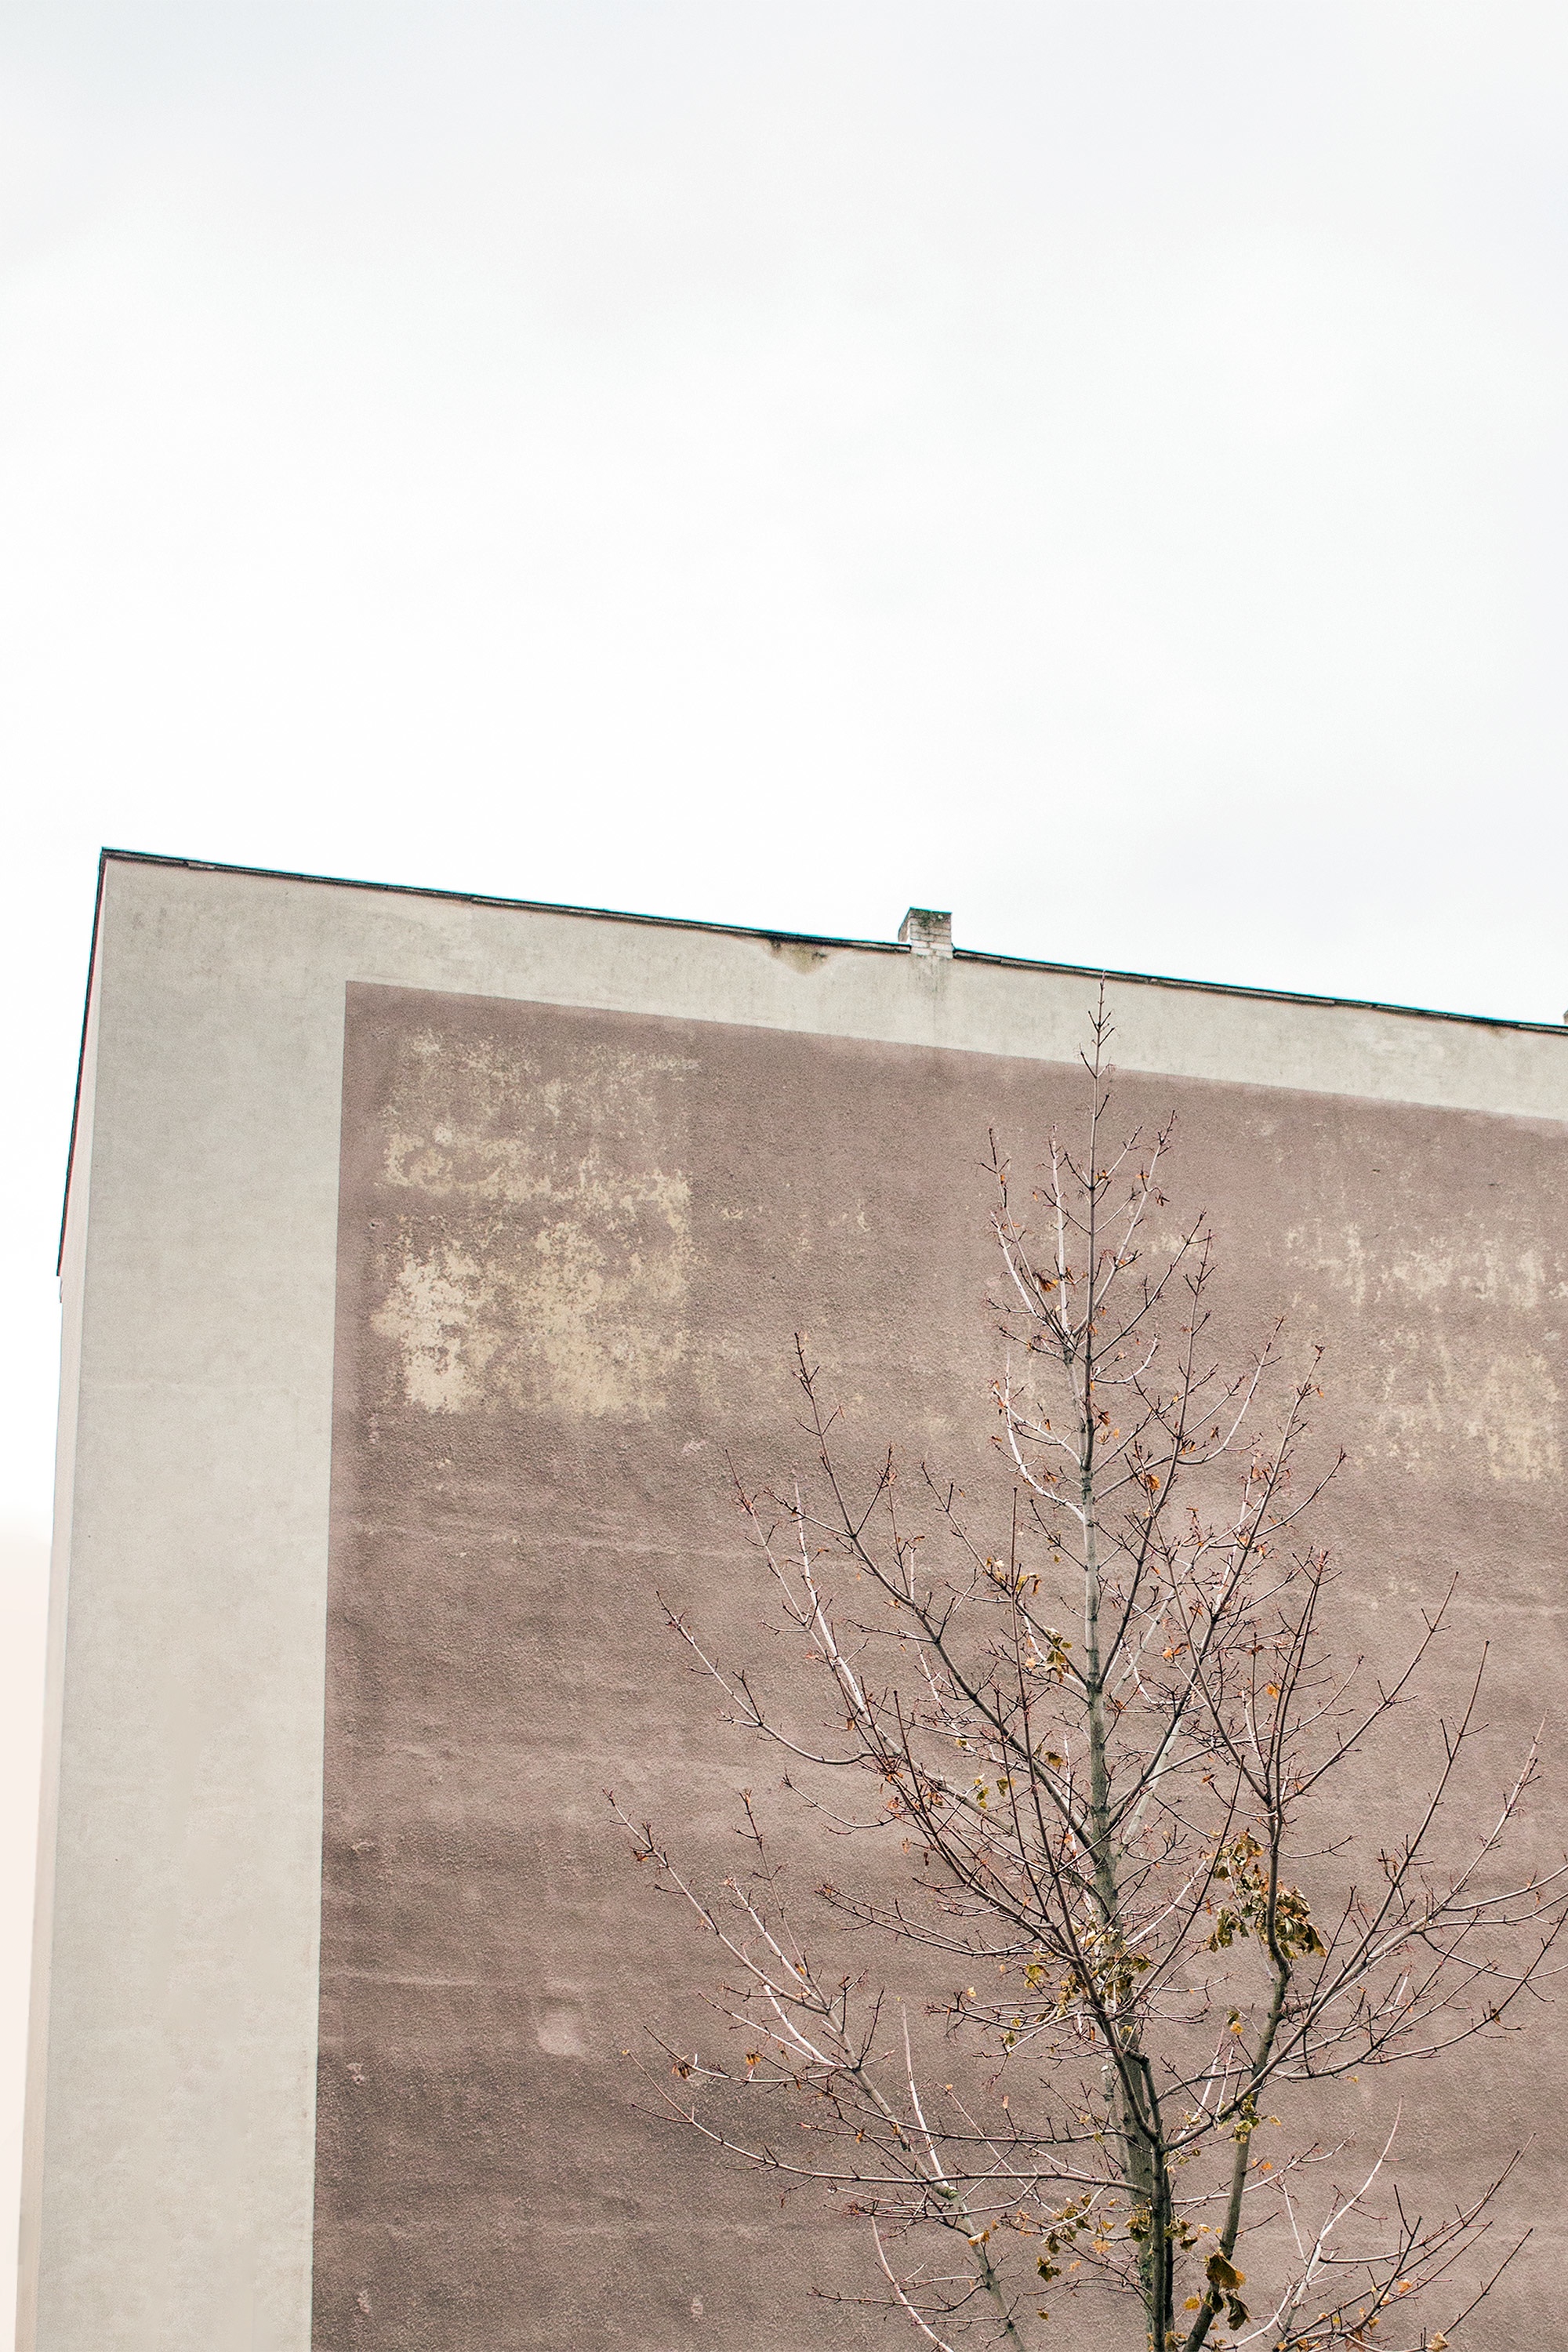
wood, wall, soil